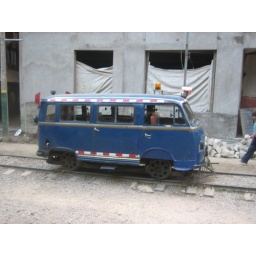
This VW bus train was spotted on a siding in Aguas Calientes